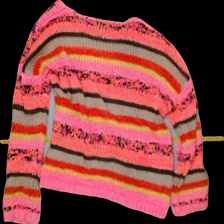
View: back
Type: Sweater
Category: Ladies
Brand: Ellos
Colors: Multicolor
Material: 71% Acry 29% Poly
Pattern: Striped
Cut: C-collar
Size: 46
Season: All
Trend: No trend
Stains: No
Damage: 0
Price range: <50
Recommended usage: Export